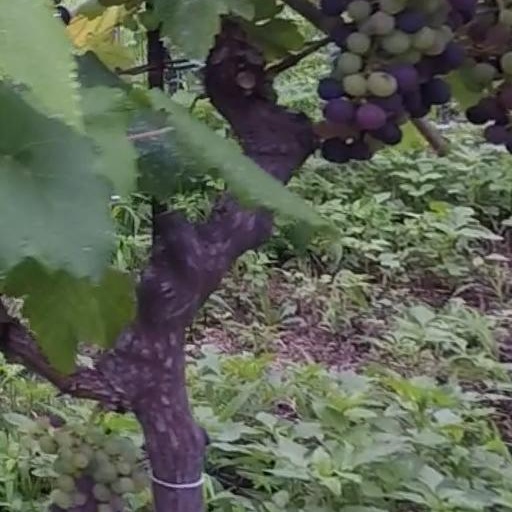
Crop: grape